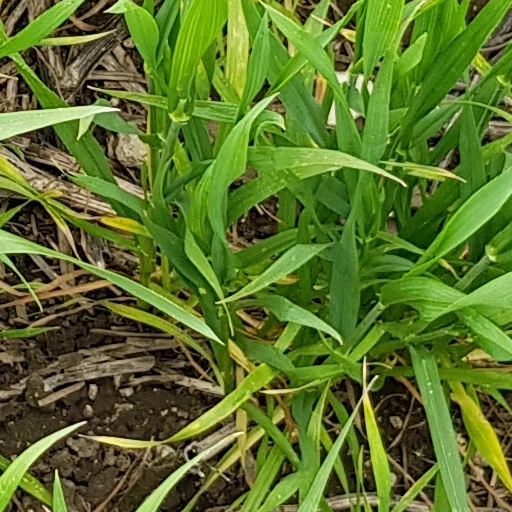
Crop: wheat